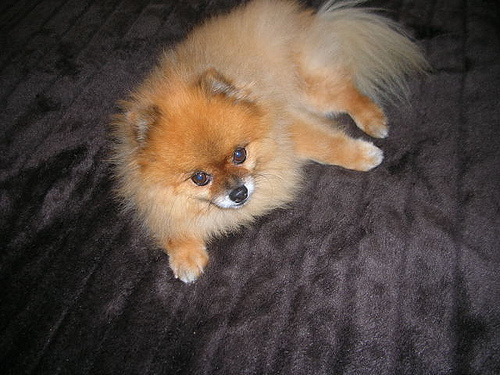
Animal: dog
Breed: pomeranian